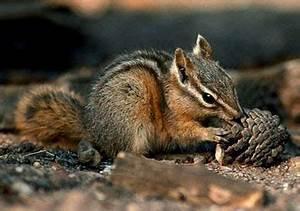
squirrel